James Norton (actor)

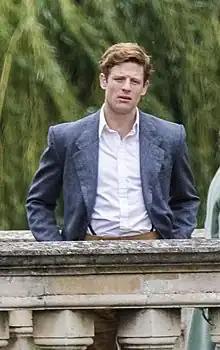
Norton in 2015

James Geoffrey Ian Norton (born 18 July 1985) is an English actor. He is known for roles in the television series "Happy Valley" (2014–2023), "Grantchester" (2014–2019), "War & Peace" (2016), and "McMafia" (2018). He played the title role in the 2019 film "Mr. Jones". He earned a nomination for Best Supporting Actor at the British Academy Television Award in 2015 for his performance as Tommy Lee Royce in "Happy Valley".